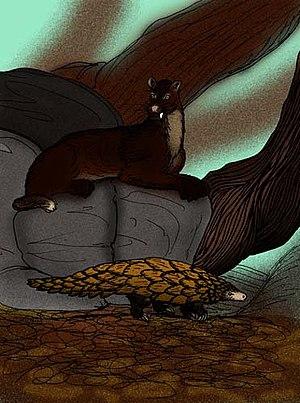
Sansanosmilus est un genre éteint de mammifères carnivores de la famille des barbourofélidés, endémique d'Europe et d'Asie, qui a vécu durant environ 2,5 millions d'années pendant le Miocène moyen, il y a 13,6 à 11,1 Ma.